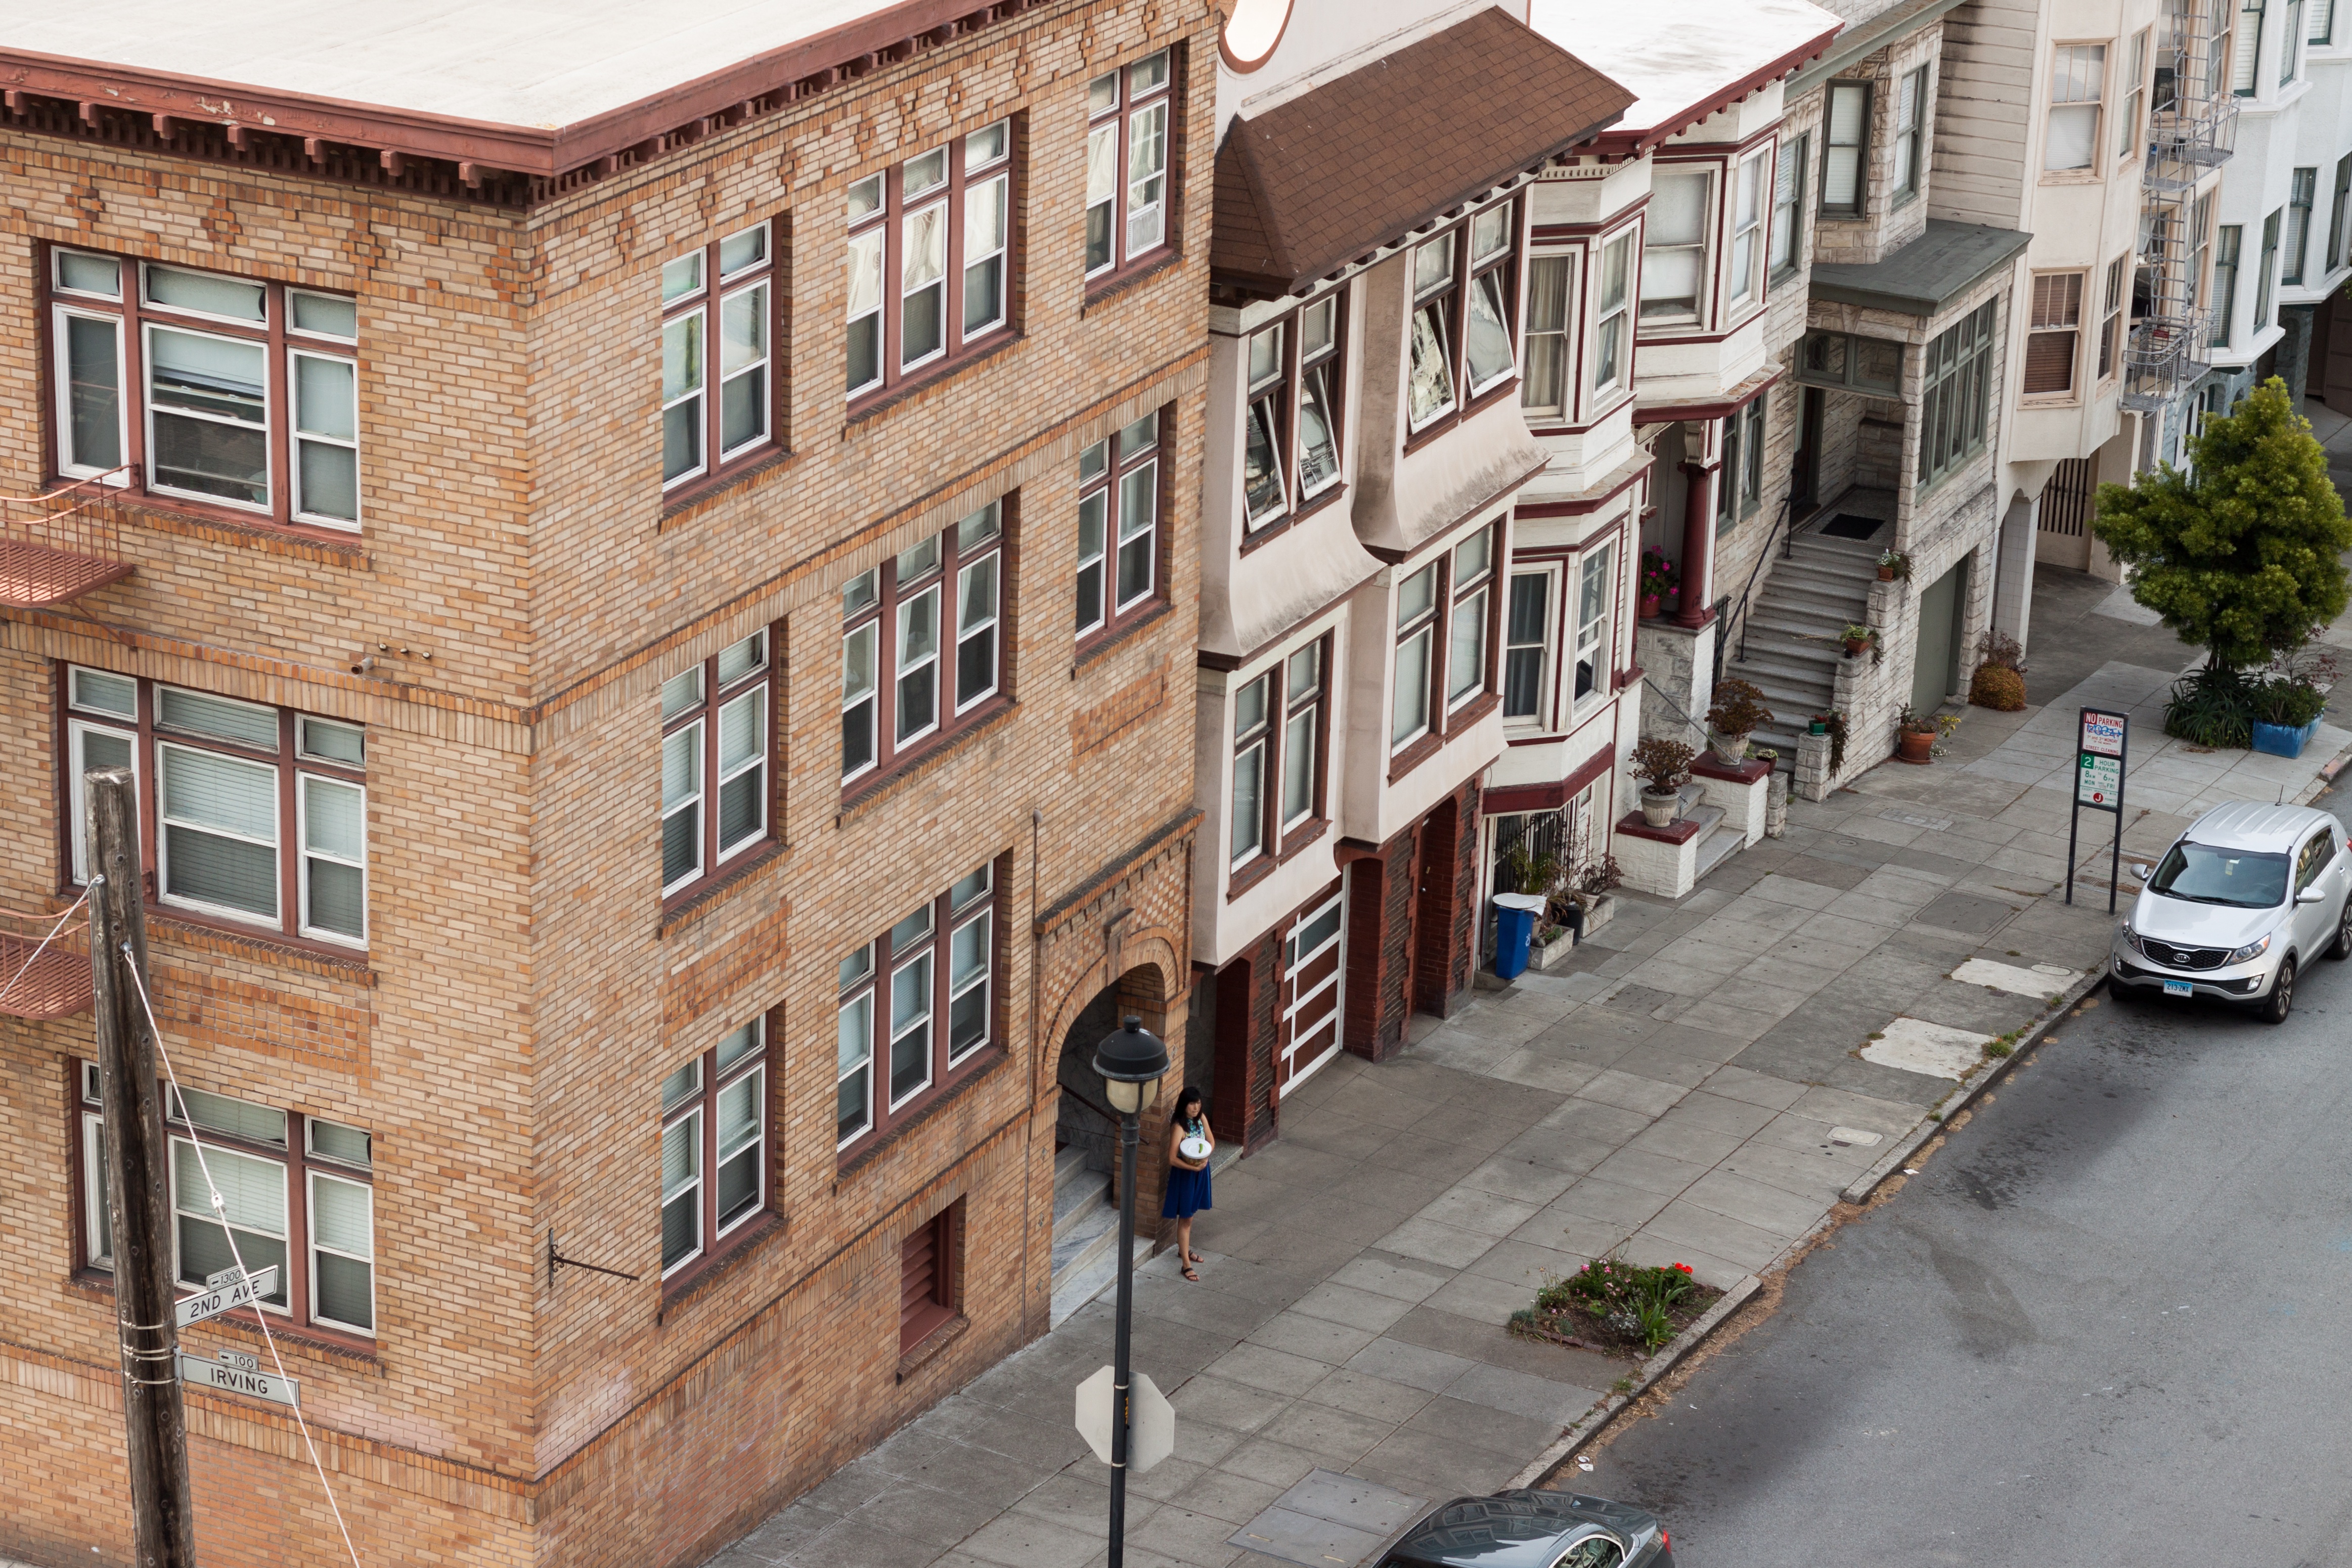
architecture, road, street, house, town, city, wall, downtown, facade, property, apartment, neighbourhood, urban area, residential area